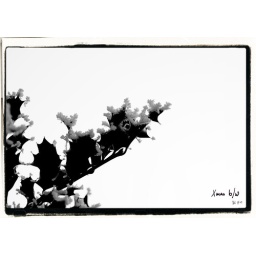
Xmas in black & white